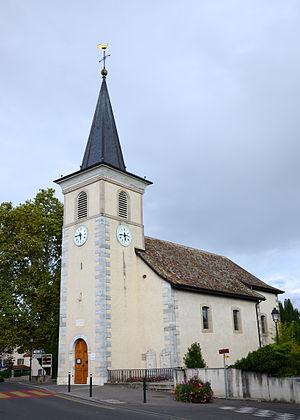
Eglise Saint-Pierre, Route de Gy 42, Meinier